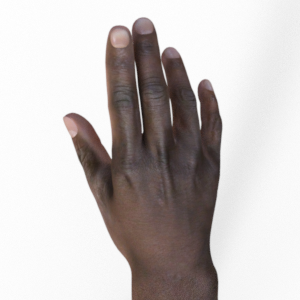
Label: paper